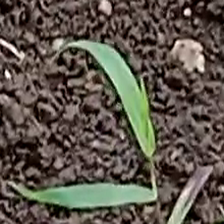
Weed species: Digitaria_SP_(Digitaria Sanguinalis )